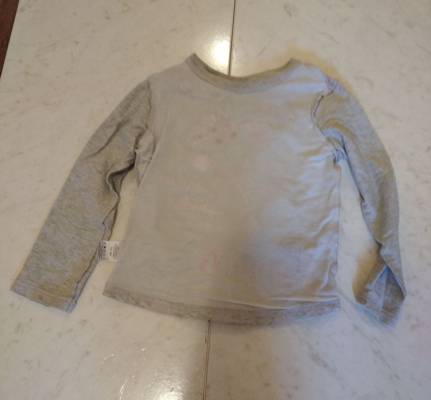
Waste category: clothes